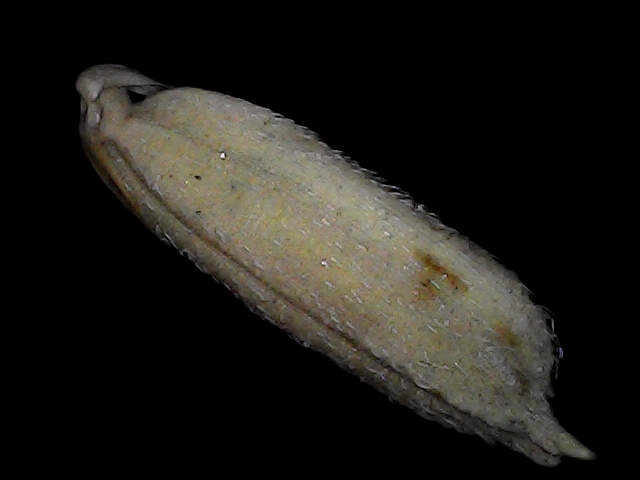
Rice variety: Bd79